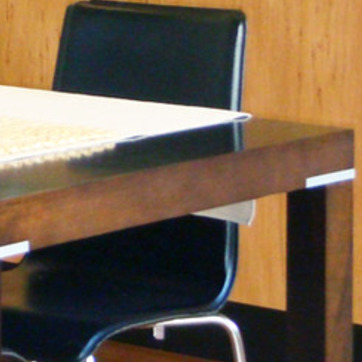
Material: wood